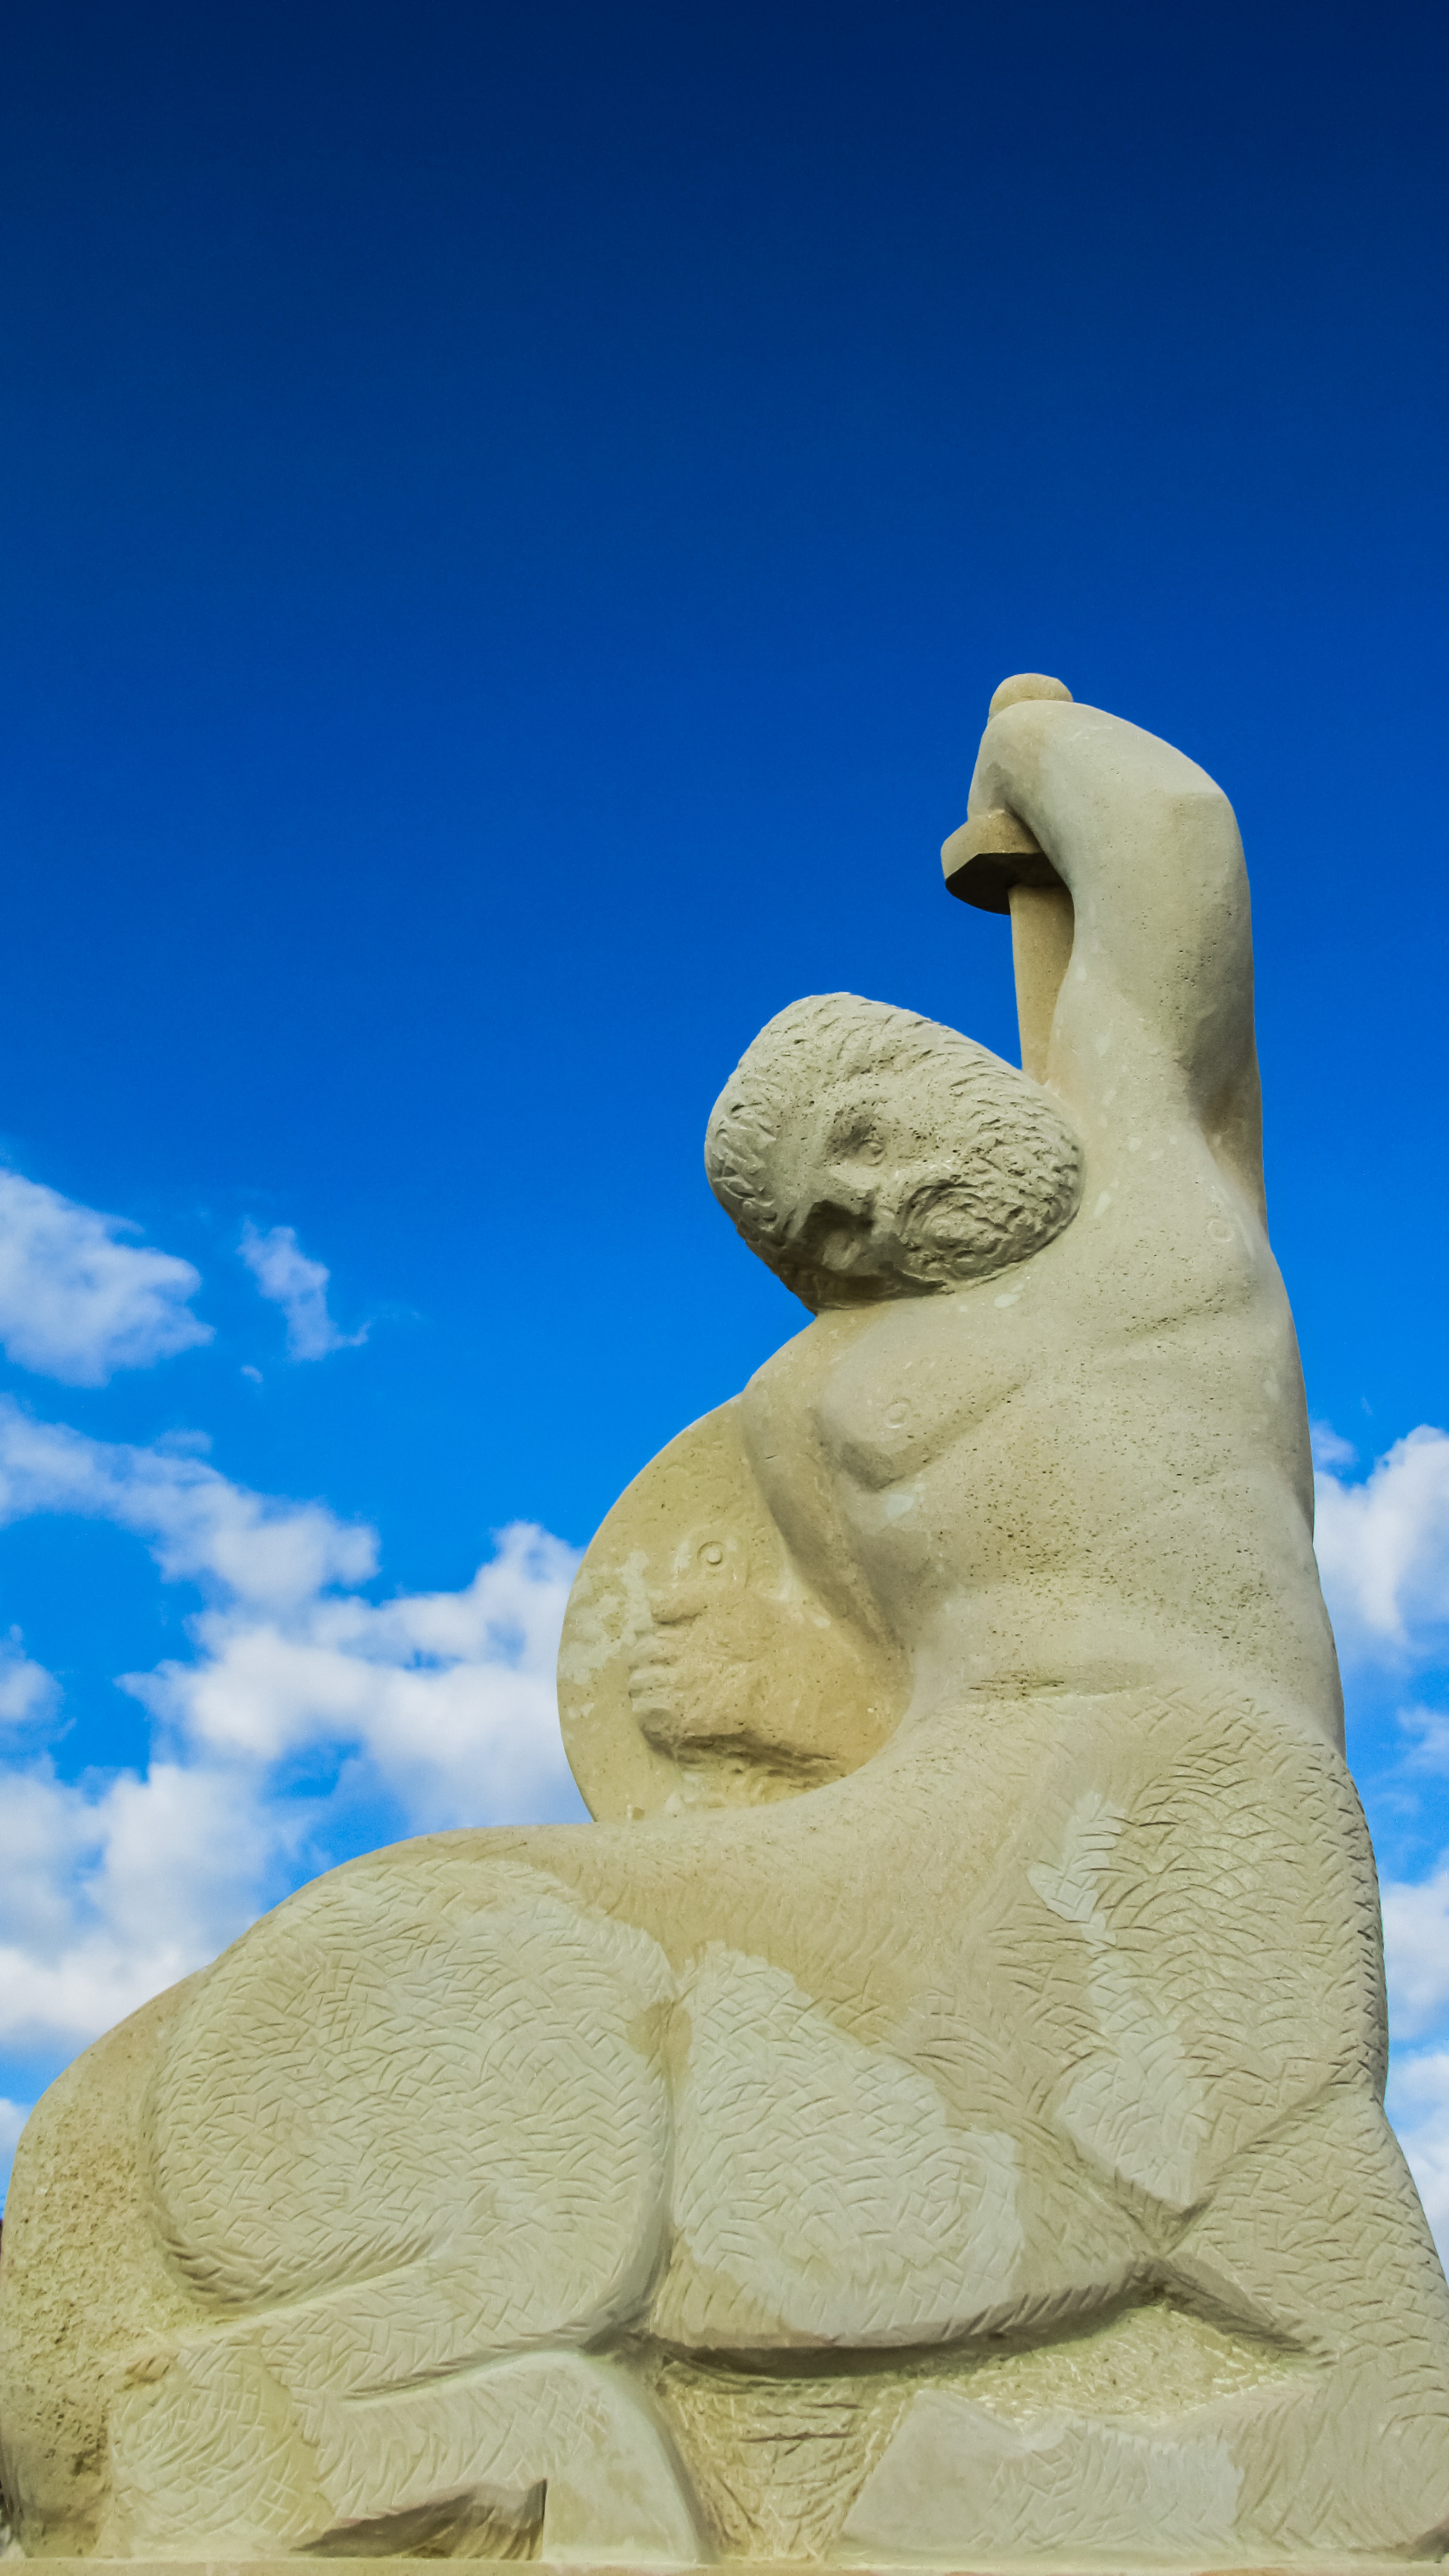
sand, rock, sky, monument, statue, blue, sculpture, art, temple, cyprus, ayia napa, sculpture park, centaur